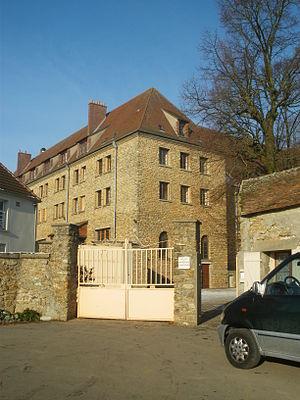
Abbaye des Bénédictines, Vauhallan, Essonne
L’abbaye Saint-Louis-du-Temple, dite abbaye de Limon, est un monastère de moniales bénédictines de la Congrégation de Subiaco, située dans la commune française de Vauhallan et le département de l'Essonne.
Vauhallan est une commune française située à dix-sept kilomètres au sud-ouest de Paris dans le département de l'Essonne en région Île-de-France.
Il existe 82 abbayes et monastères actifs en France : 41 abbayes et monastères d'hommes, 35 de femmes et 6 mixtes, répartis dans toute la France métropolitaine.